Izzat Darwaza

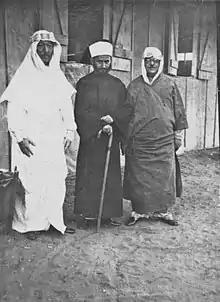
Darwaza (right) and Awni Abd al-Hadi (left) during their internment in the British military camp of Sarafand al-Amar, 1936

Darwaza became a member of the Arab Executive Committee and in 1930 was appointed by rival nationalist Haj Amin al-Husseini (then the Grand Mufti of Jerusalem) as the General Administrator of the Waqf (Islamic religious trust) under the Supreme Muslim Council. In 1931, he convinced his city's MCA to change its name to the Patriotic Arab Association. Unlike other Arab politicians at the time, Darwaza supported a combination of pan-Arabism, Islamism, and dedication to the Palestinian nationalist ideal.